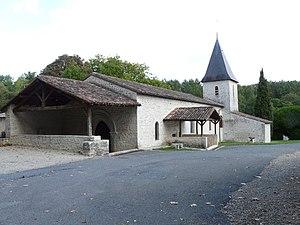
Quinçay est une commune du Centre-Ouest de la France, située dans le département de la Vienne en région Nouvelle-Aquitaine.
Cet article recense une partie des monuments historiques de la Vienne, en France.